United States anti-abortion movement

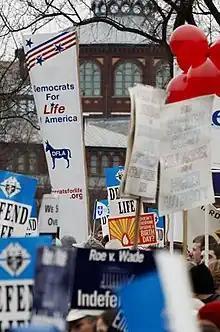
Democrats for Life of America demonstrates at the 2006 March for Life.

The Republican Party platform officially advocates an anti-abortion position, which developed alongside the modern pro-life movement. Before "Roe v. Wade", the majority of Republicans were not anti-abortion, including most of the party's leadership, which typically cited abortion rights as included within an ideology of limited government and personal freedom. At the 1976 Republican National Convention, the party adopted an anti-abortion amendment as part of their platform, for strategic reasons. The party's leadership hoped to appeal to Catholics, a demographic which had traditionally voted Democratic, a party at the time containing fairly liberal economic views with mixed opinions on social ones, but who might be put off by growing cultural liberalism and who made up the core of the anti-abortion movement. Over time, the anti-abortion plank of the Republican platform became one rallying point for a growing conservative religious coalition in the party, which drove out many pro-choice Republicans and led to a long-term shift in the party's public image and identity.